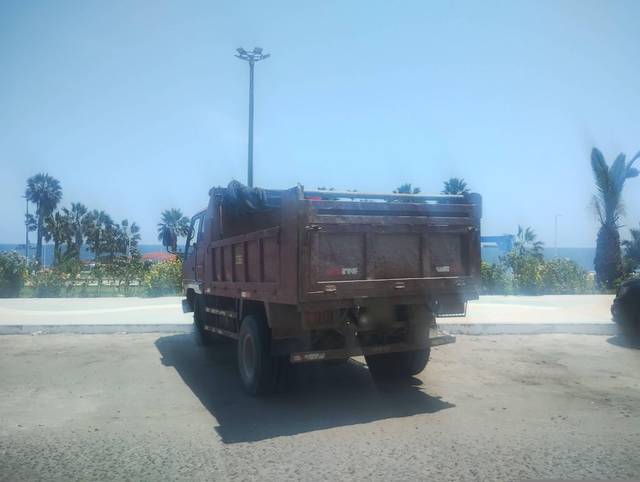
Region: Peru
Coordinates: -17.633, -71.342